Economic history of Sweden's Age of Liberty

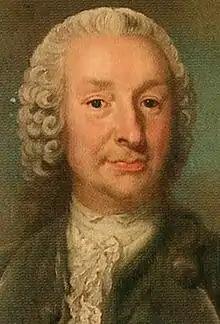
Jacob Faggot

The economic history of Sweden's Age of Liberty examine the changes to the Swedish economy between 1718 and 1772. The economic factors that contributed to the fall of the Swedish Empire and the shift away from absolutism, as well as the legacy of the era in terms of the nation's economic history after 1772 are also noted.